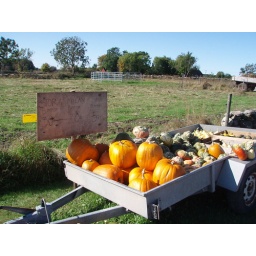
take pumpkin, pay in plastic box